Patricia Derian

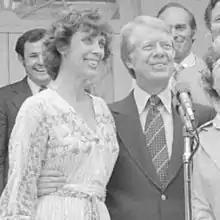
Derian and President Jimmy Carter, 1977

Patricia Murphy Derian ( Murphy; August 12, 1929 – May 20, 2016) was an American civil rights and human rights activist who opposed racism in Mississippi and went on to serve as Assistant Secretary of State for Human Rights and Humanitarian Affairs from 1977 to 1981. She was, remembered "The Times" of London, "a courageous champion of civil rights who took on some of the world's most brutal dictators in her role as a senior American diplomat".